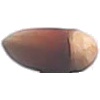
Label: hazelnut